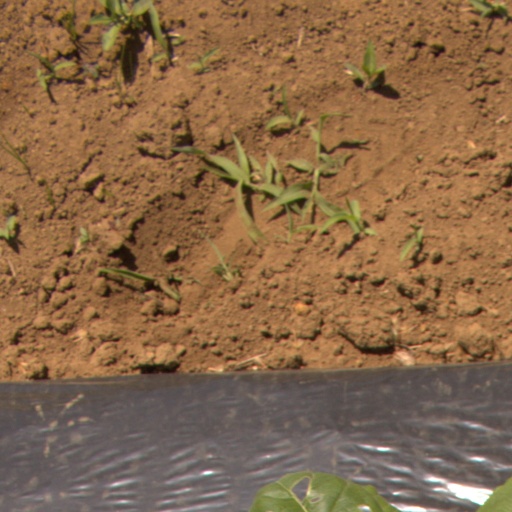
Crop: Jerusalem artichoke